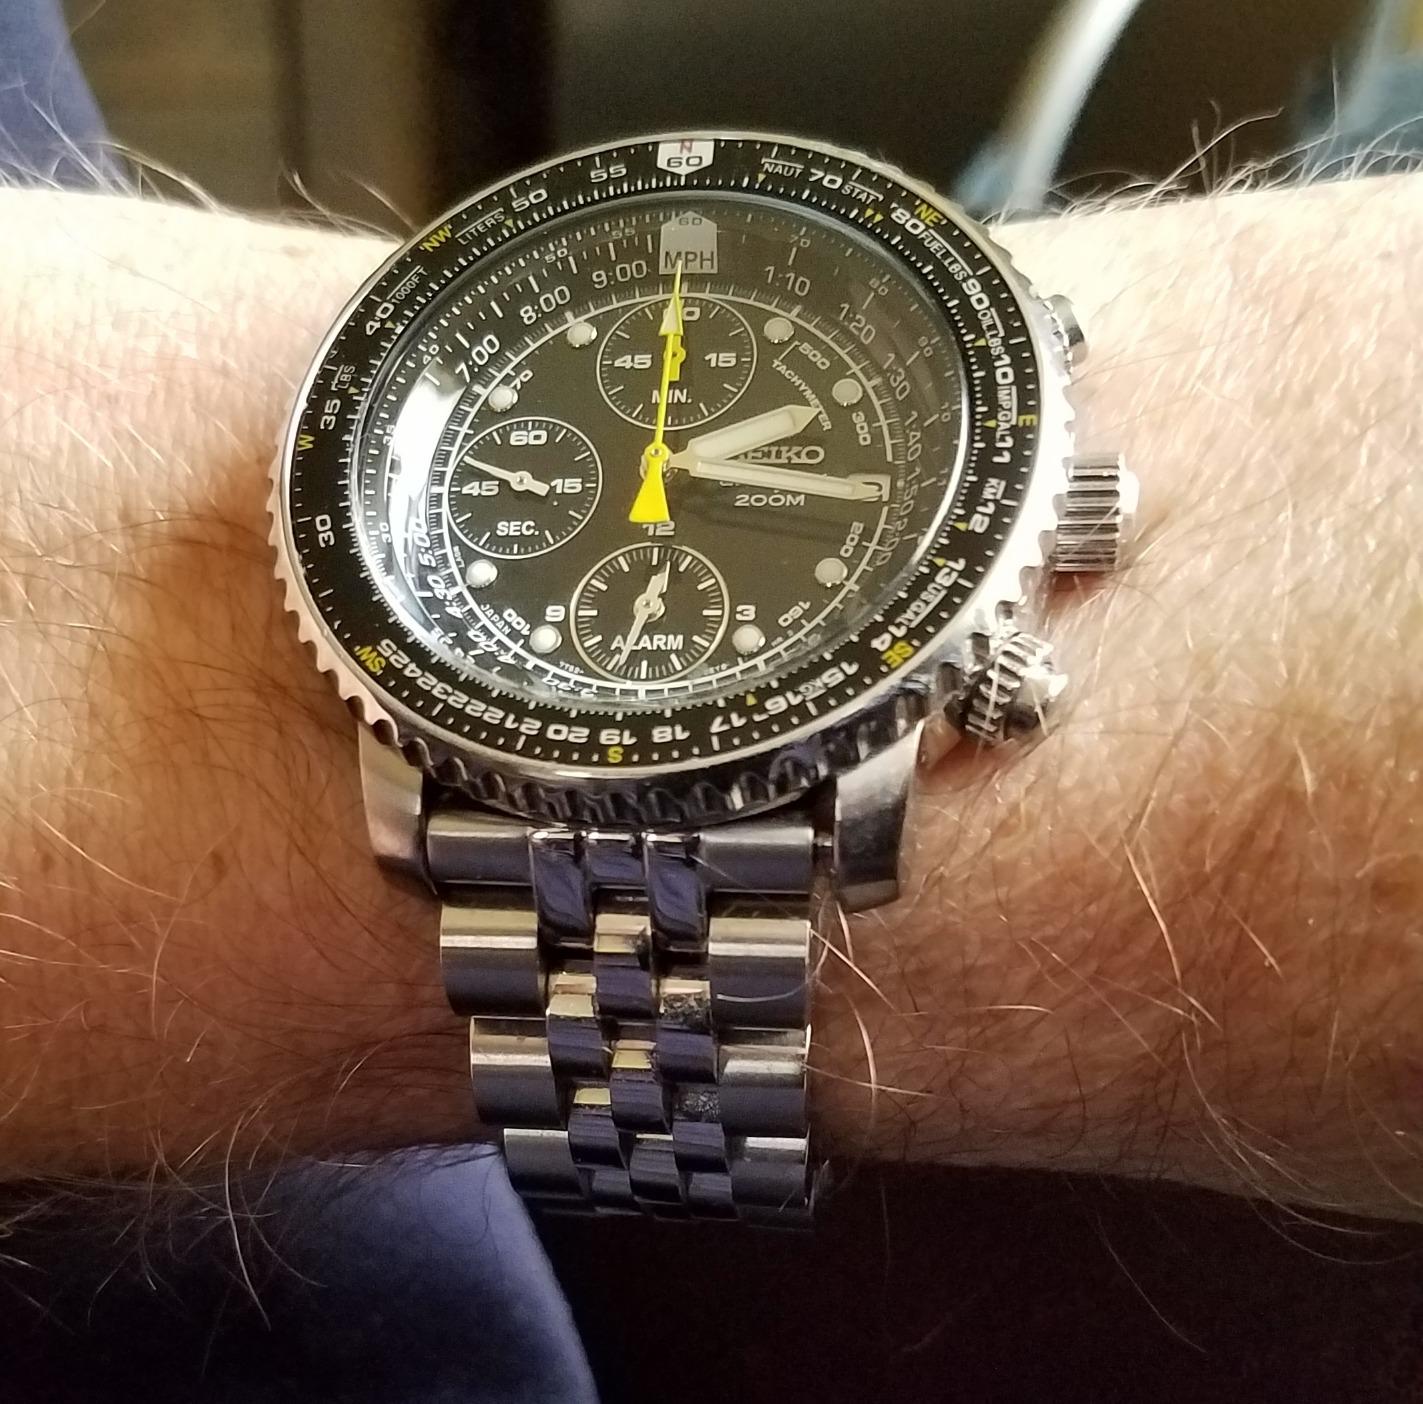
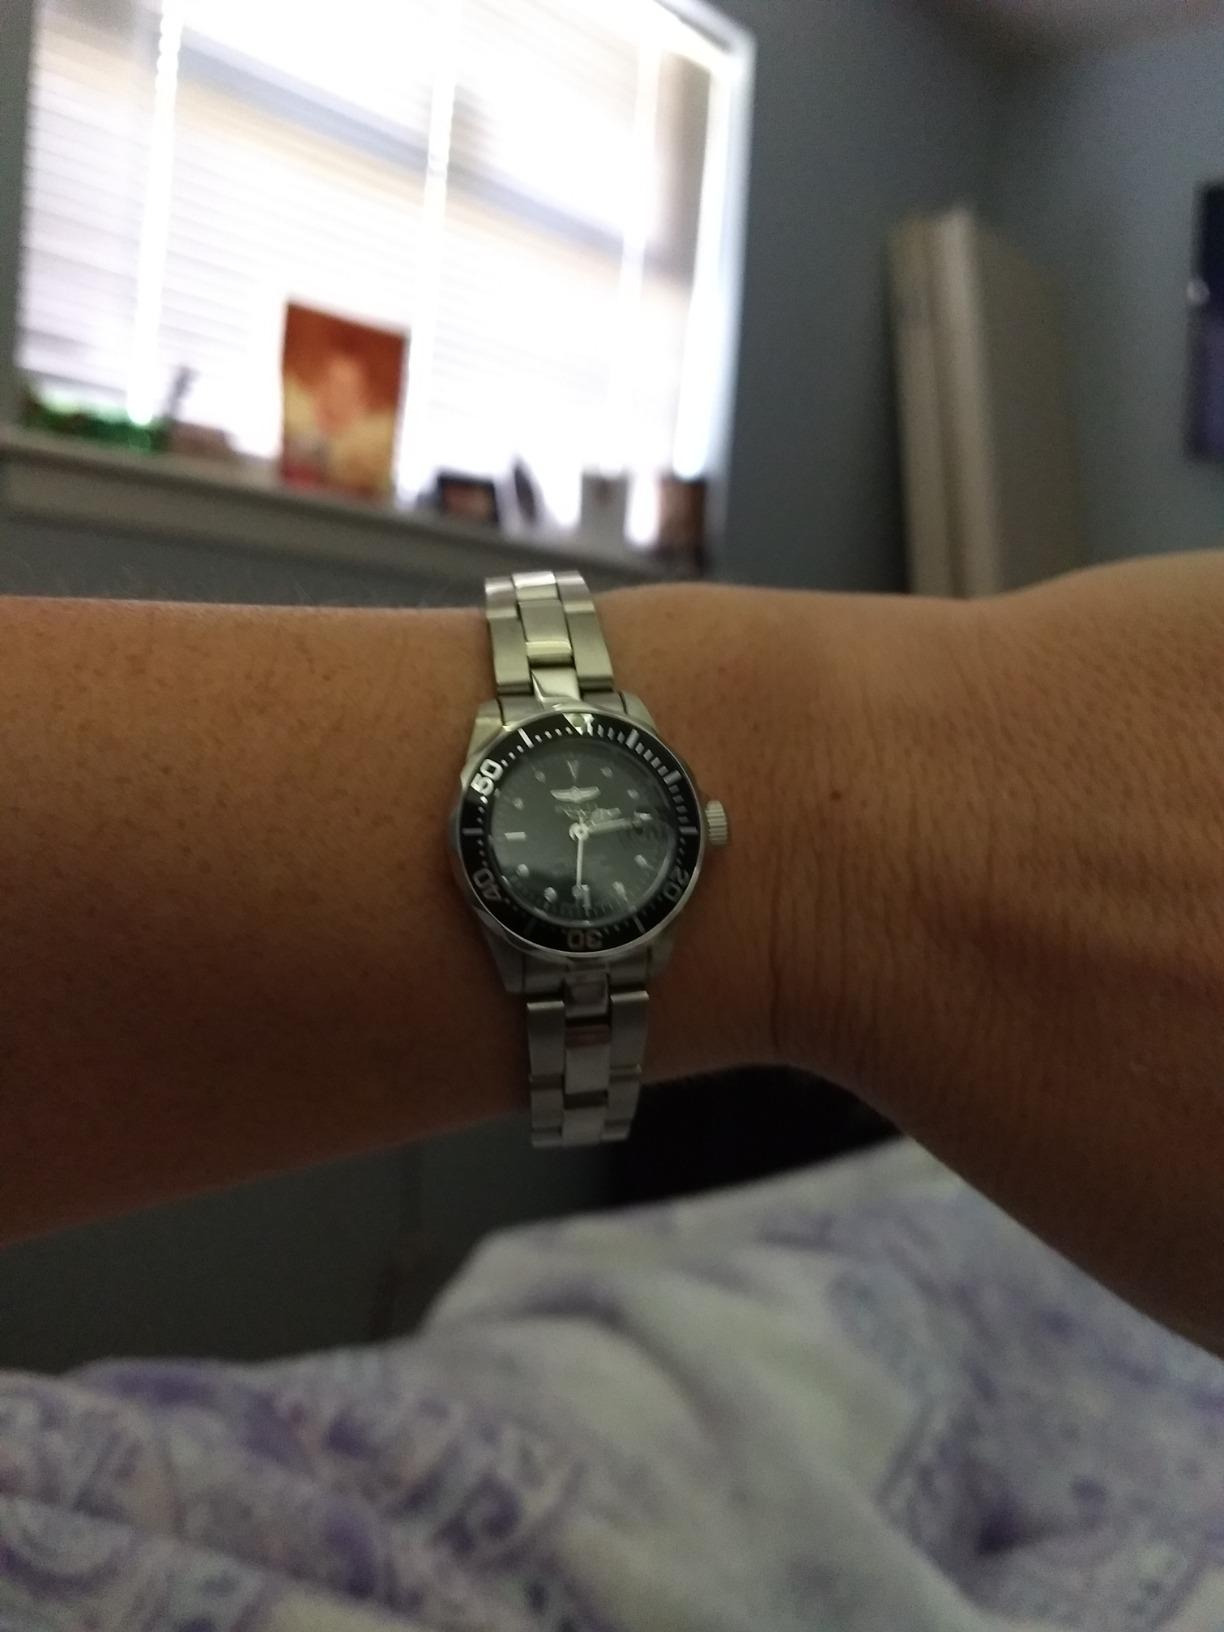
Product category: accessories_watch
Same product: no